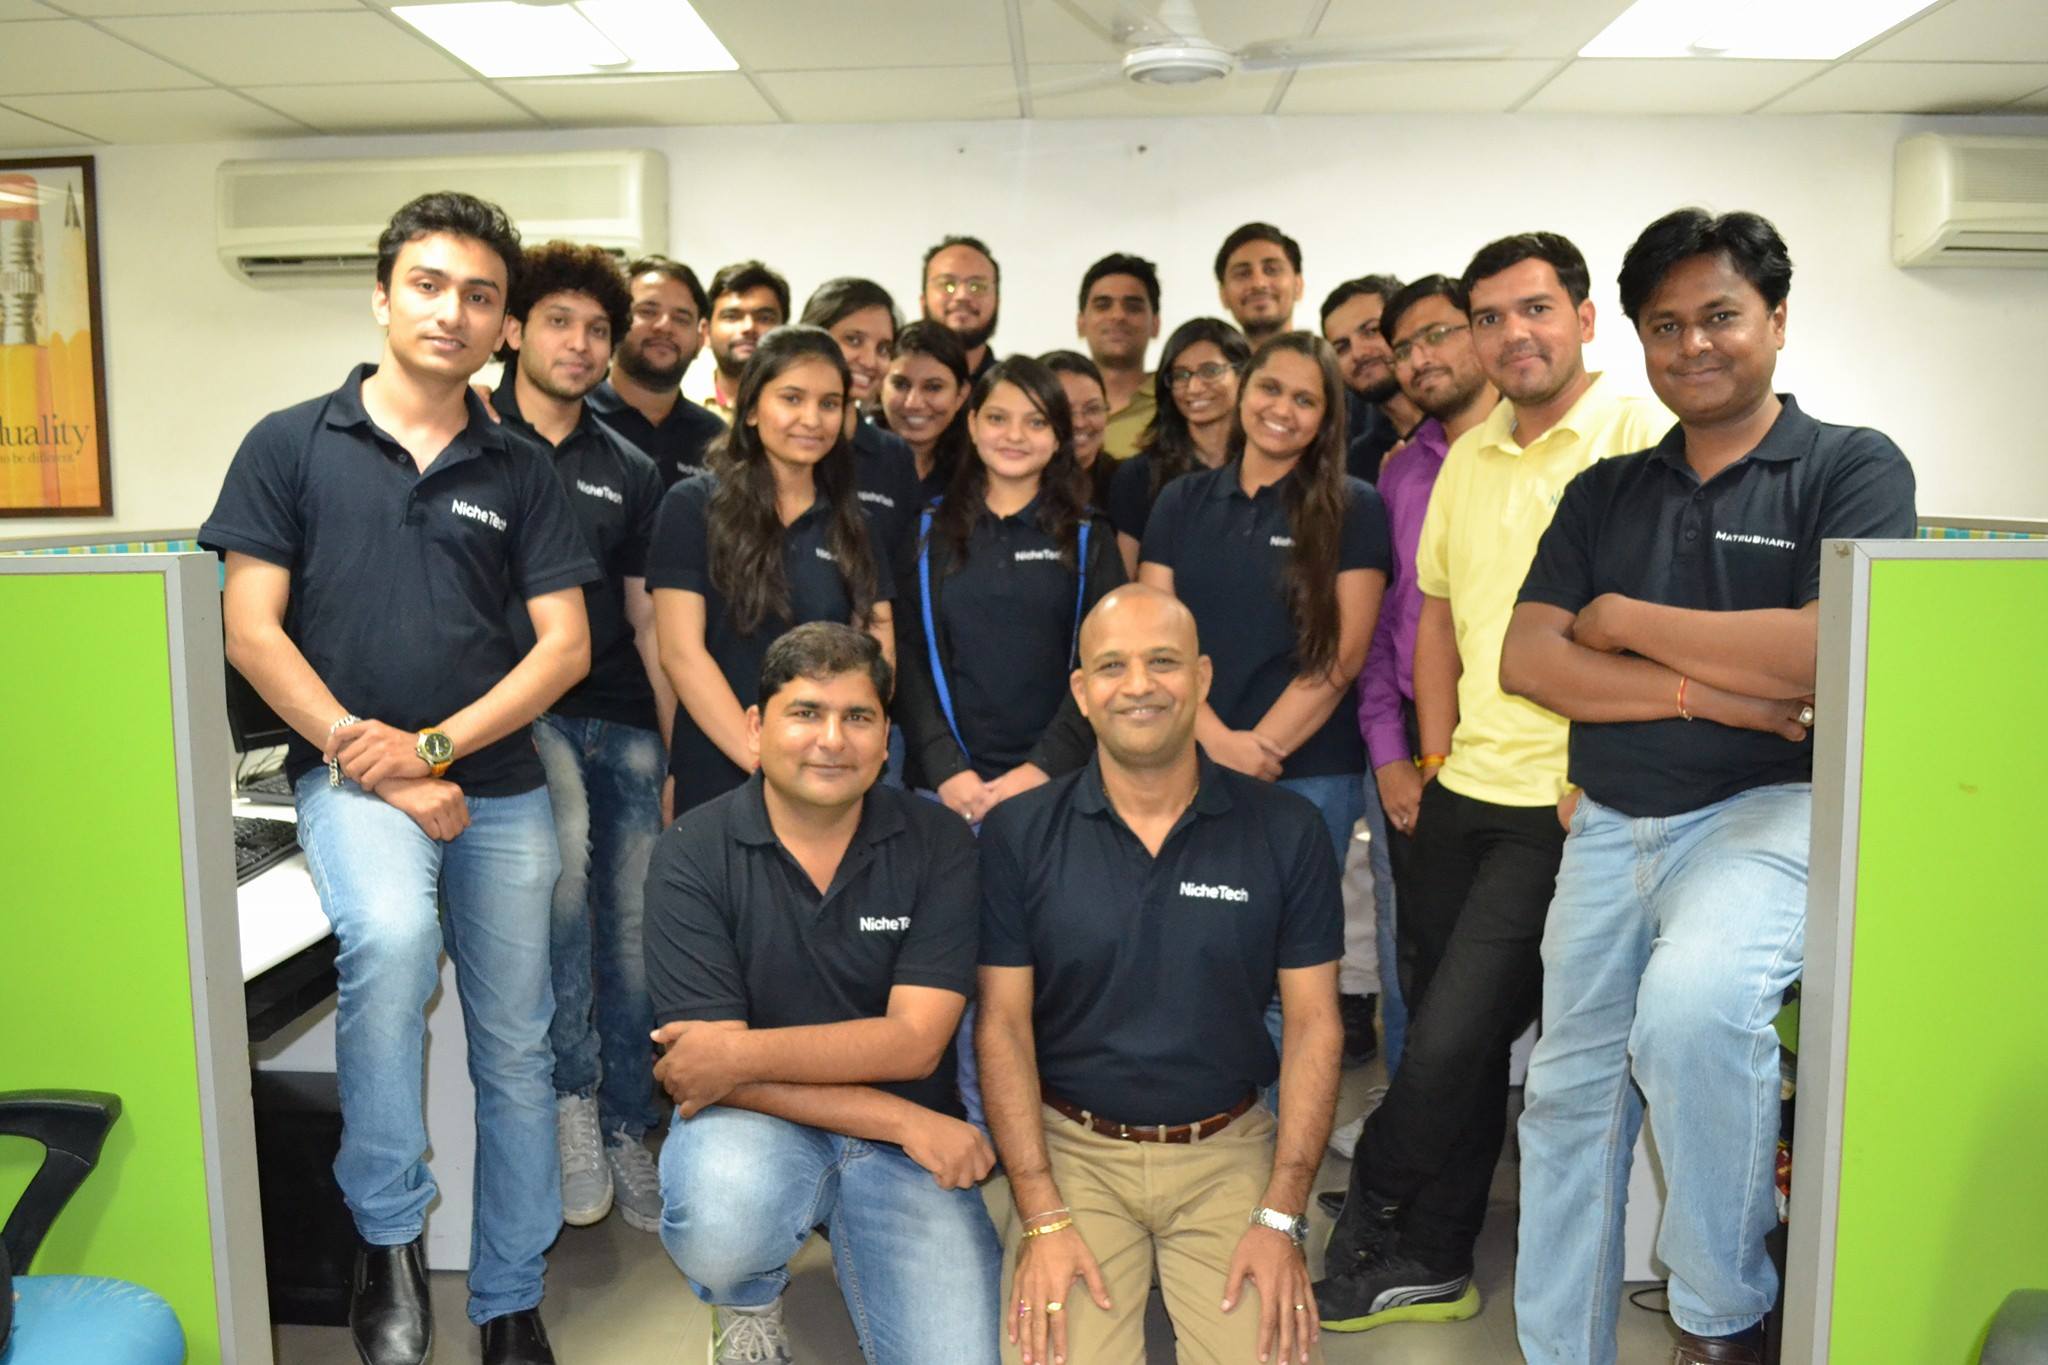
office, smile, jeans, trousers, chair, t shirt, friendship, event, team, engineering, job, service, employment, fun, leisure, class, room, collaboration, training